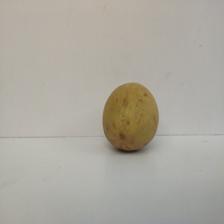
Size: Large